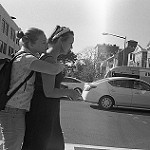
Label: street